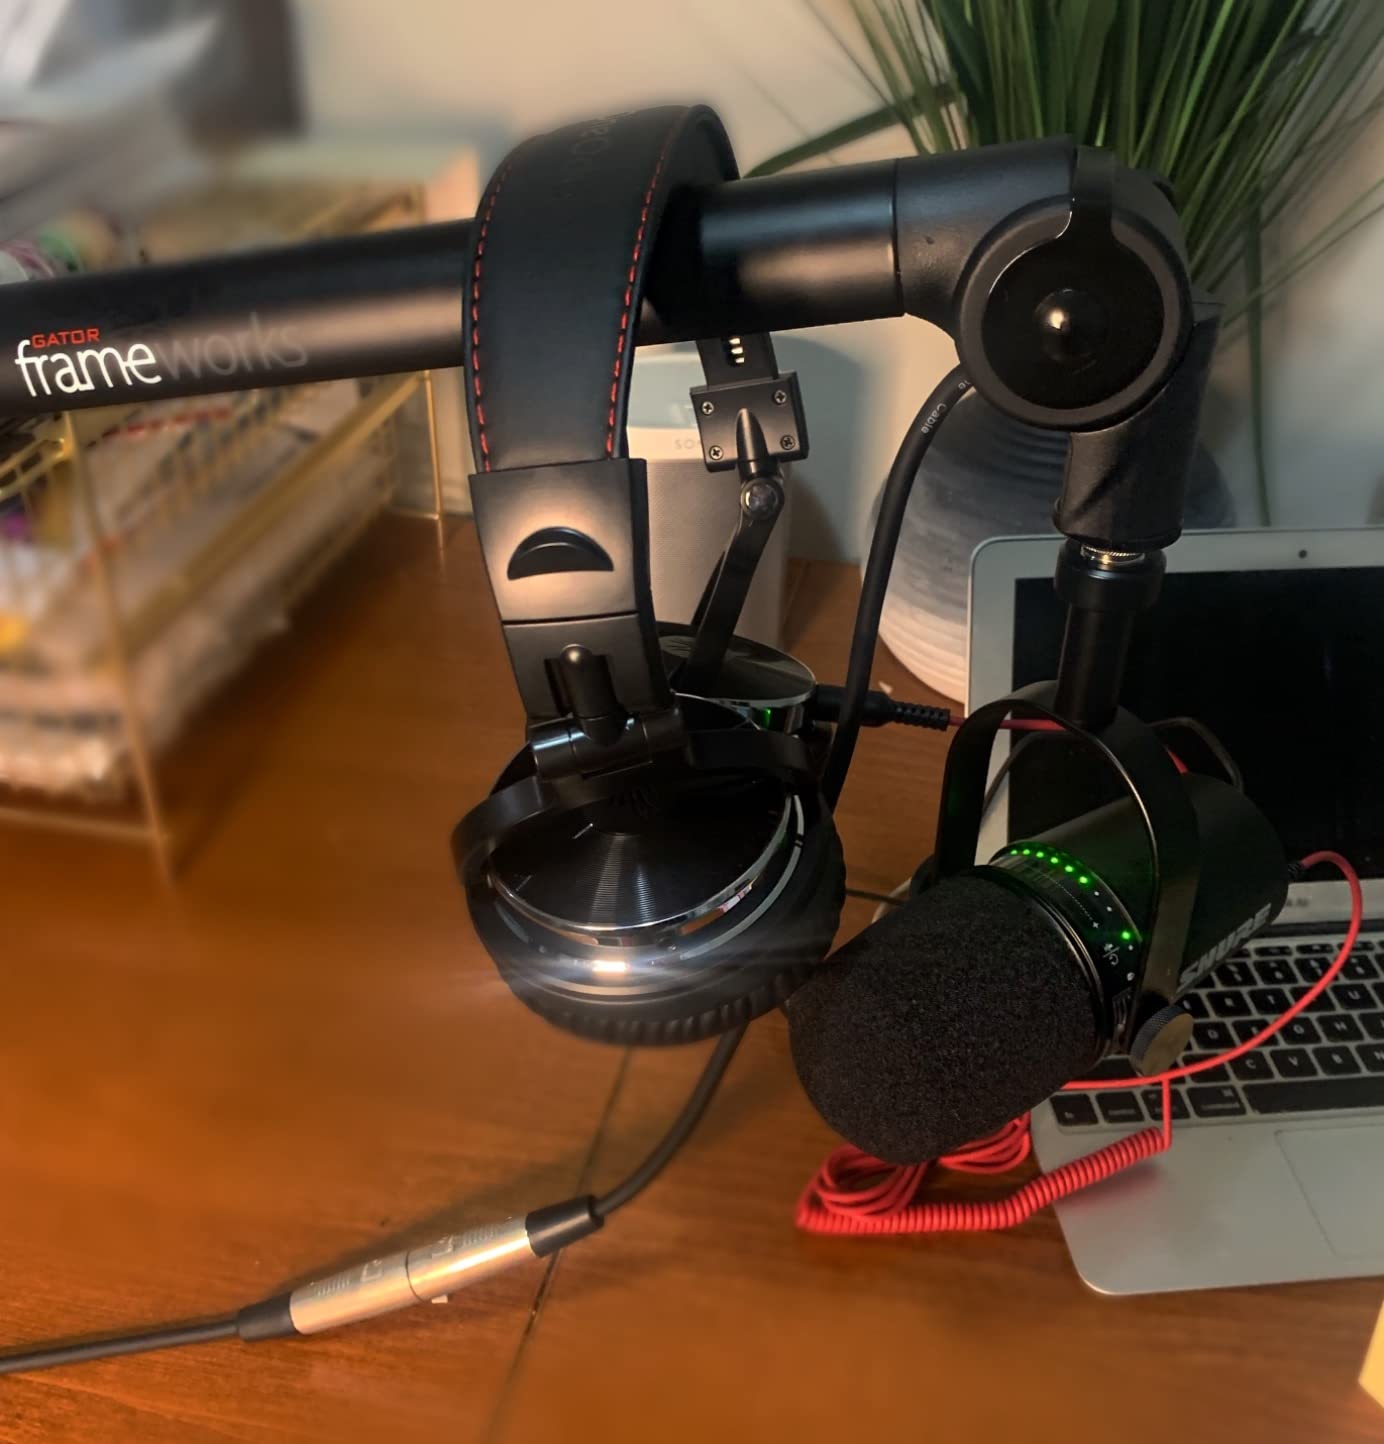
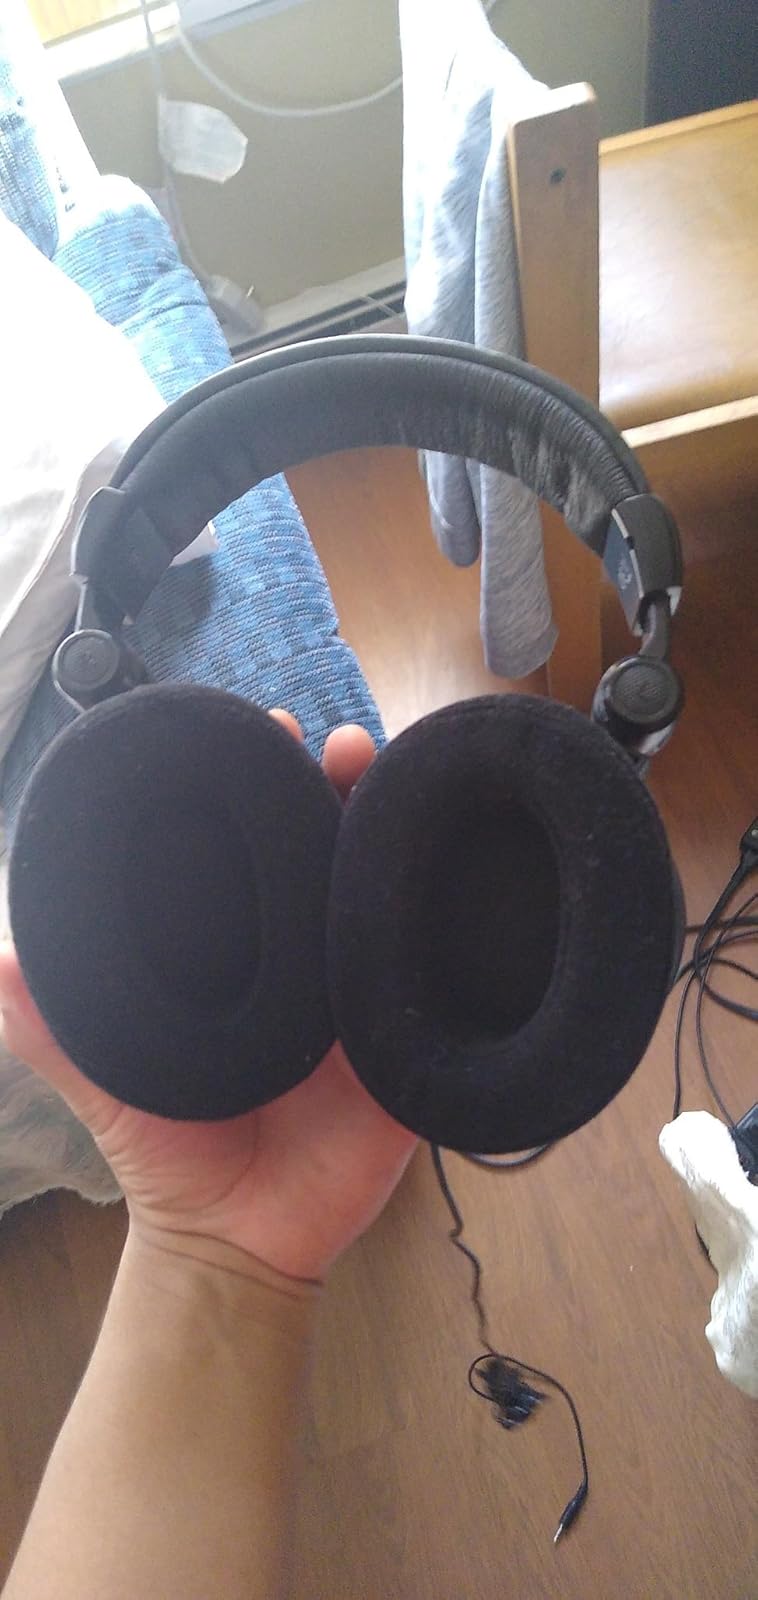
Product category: headphones
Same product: no